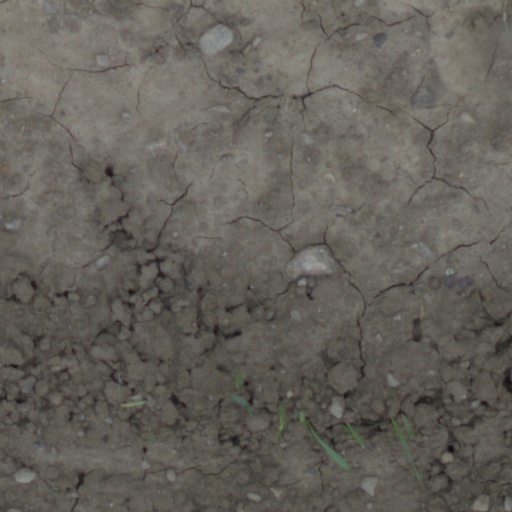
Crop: wheat